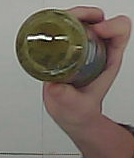
Product: barilla_pesto